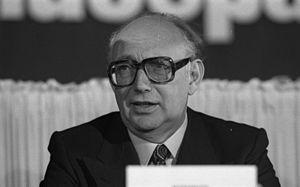
Friedrich Adolf Wolfgang Mischnick, né le 19 septembre 1921 et décédé le 6 octobre 2002 à Bad Soden am Taunus, est un homme politique allemand membre du Parti libéral-démocrate.